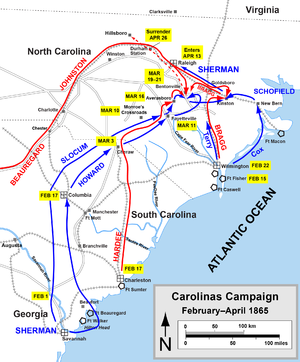
La campagne des Carolines fut la campagne finale du théâtre occidental de la guerre de Sécession.
Cet article présente une vue d'ensemble des principales opérations militaires et navales qui se sont déroulées sur le Théâtre occidental de la guerre de Sécession.